Women in Afghanistan

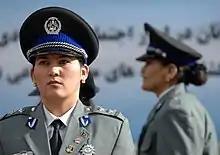
Female officers of the Afghan National Police, 2010

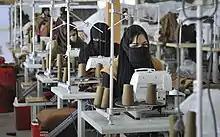
Machine embroidery is very popular in Afghanistan. Almost every household owns a sewing machine.

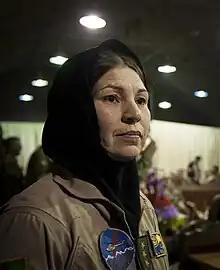
Colonel Latifa Nabizada of the Afghan Air Force in 2013

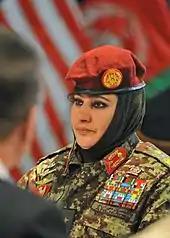
Brigadier-General Khatool Mohammadzai of the Afghan National Army in 2012

The Afghan National Security Forces (ANSF), which includes the Afghan National Police, have a growing number of female officers. One of the Afghan National Army Brigadier generals is Khatol Mohammadzai. In 2012, Niloofar Rahmani became the first female pilot in the Afghan Air Force pilot training program to fly solo in a fixed-wing aircraft, following the footsteps of Colonel Latifa Nabizada, the first Afghan female pilot ever to fly a military helicopter. Other notable Afghan women include Naghma, Aryana Sayeed, Seeta Qasemi, Yalda Hakim, Roya Mahboob, Aziza Siddiqui, Mary Akrami, Suraya Pakzad, Wazhma Frogh, Shukria Asil, Shafiqa Quraishi, Maria Bashir, Maryam Durani, Malalai Bahaduri, and Nasrin Oryakhil.